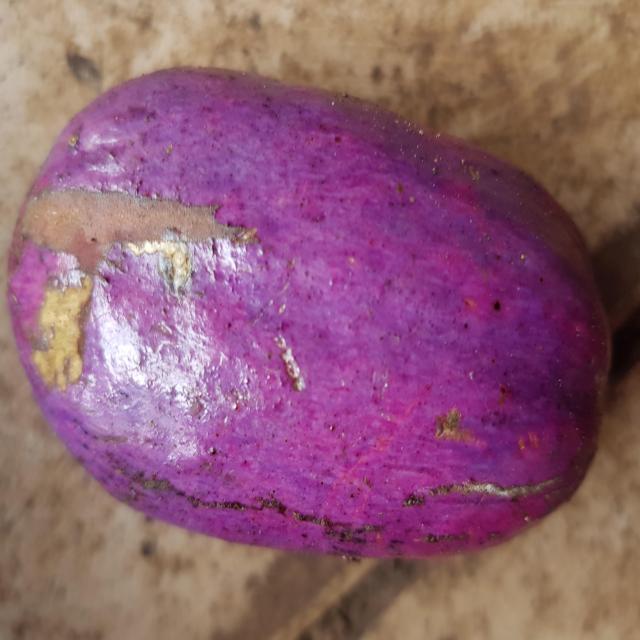
Plum grade: spotted